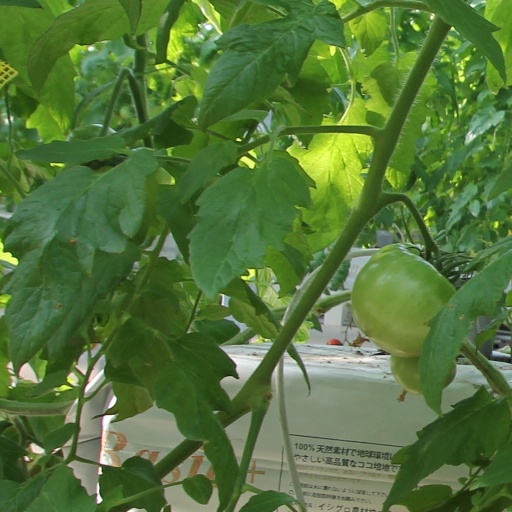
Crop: tomato